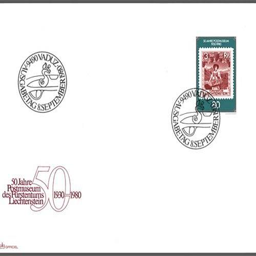
Liechtenstein PostalMuseum